Architecture of Cuba

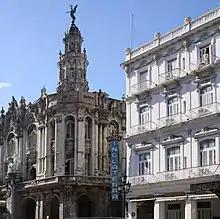

Baroque architecture began to influence Cuban projects in the mid-1700s, approximately 50 years after its initial introduction as an architectural style in Italy. While traditional baroque is defined by grandeur, intricate embellishments and royal palaces, the Cuban style was adapted to include recognisable 'tropical' features. Baroque projects in Cuba are also considered to be a simplified version of European Baroque due to a lack of skilled craftsmen in the country. Contrary to Europe, African slaves were responsible for constructing the majority of architectural projects in Cuba throughout the 17th and 18th centuries.